William Weston (Jesuit)

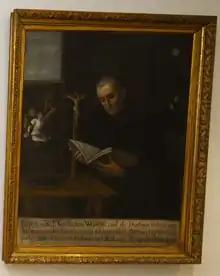
Portrait of Father William Weston in the Royal English College in Valladolid

William Weston, SJ (c"." 1551 – 9 June 1615) was an English Jesuit missionary priest. He was appointed superior of the Jesuits on the English Mission.